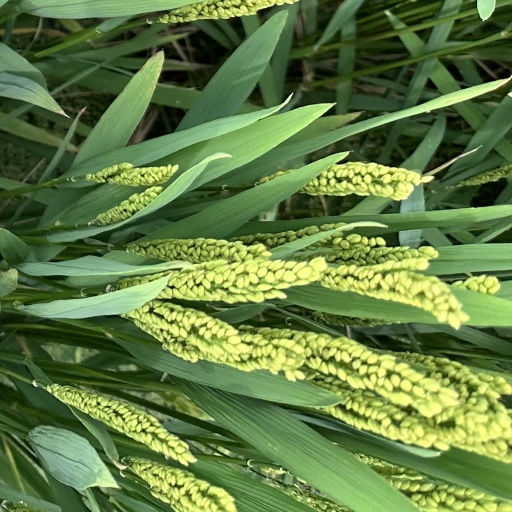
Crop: rice